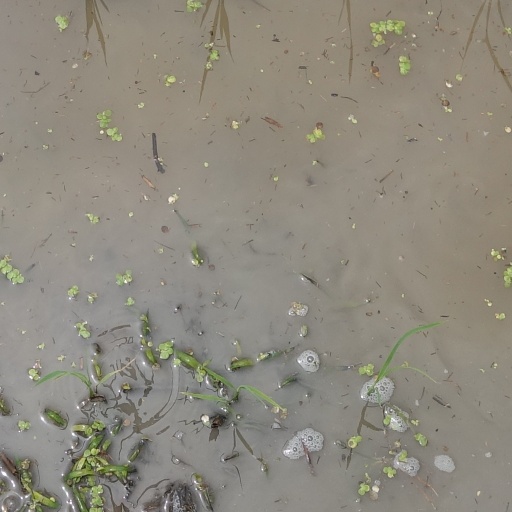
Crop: rice